Sarah Massey Overton

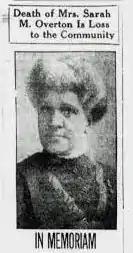

Sarah Massey Overton (c. 1850 – August 24, 1914) was an American suffragist, women's rights activist, and African-American rights activist. In the 1880s, she became a leader in the fight to allow African-American children in California to attend public school. In 1906, she cofounded San Jose's Garden City Women's Club, and lobbied in favor of interracial women's club coalitions for women's suffrage.